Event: Nepal Earthquake
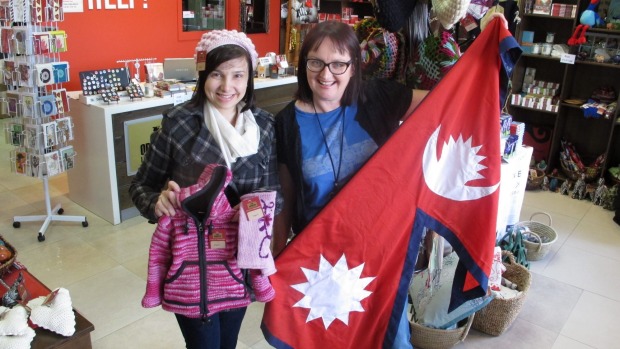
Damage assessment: no_damage